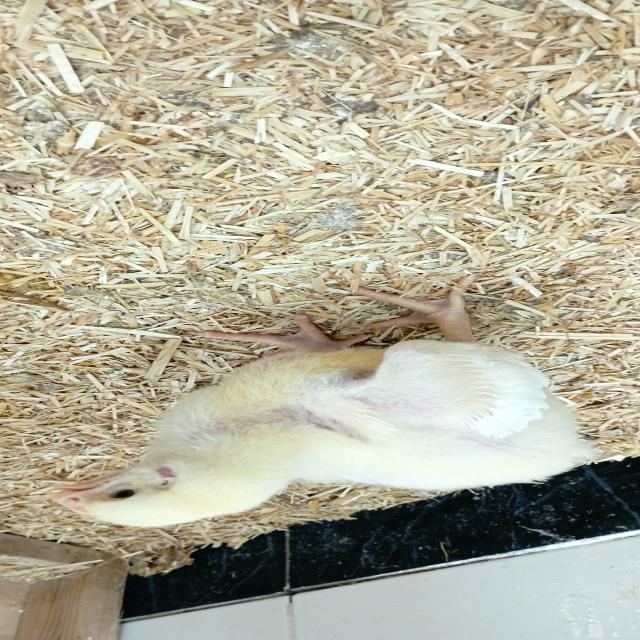
Weight: 393 g